Jackie Moran

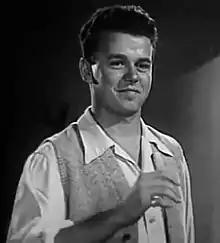
Moran in "Let's Go Collegiate" (1941)

John E. Moran (January 26, 1923 – September 20, 1990) was an American movie actor who, from 1936 to 1946, appeared in over 30 films, primarily in teenage roles.